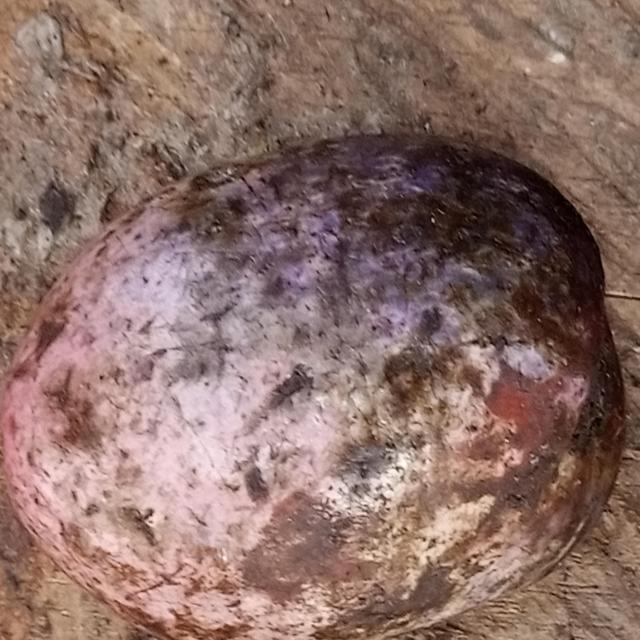
Plum grade: unripe